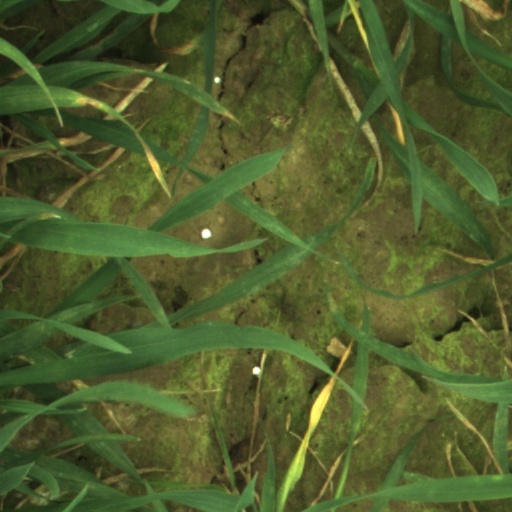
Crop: wheat